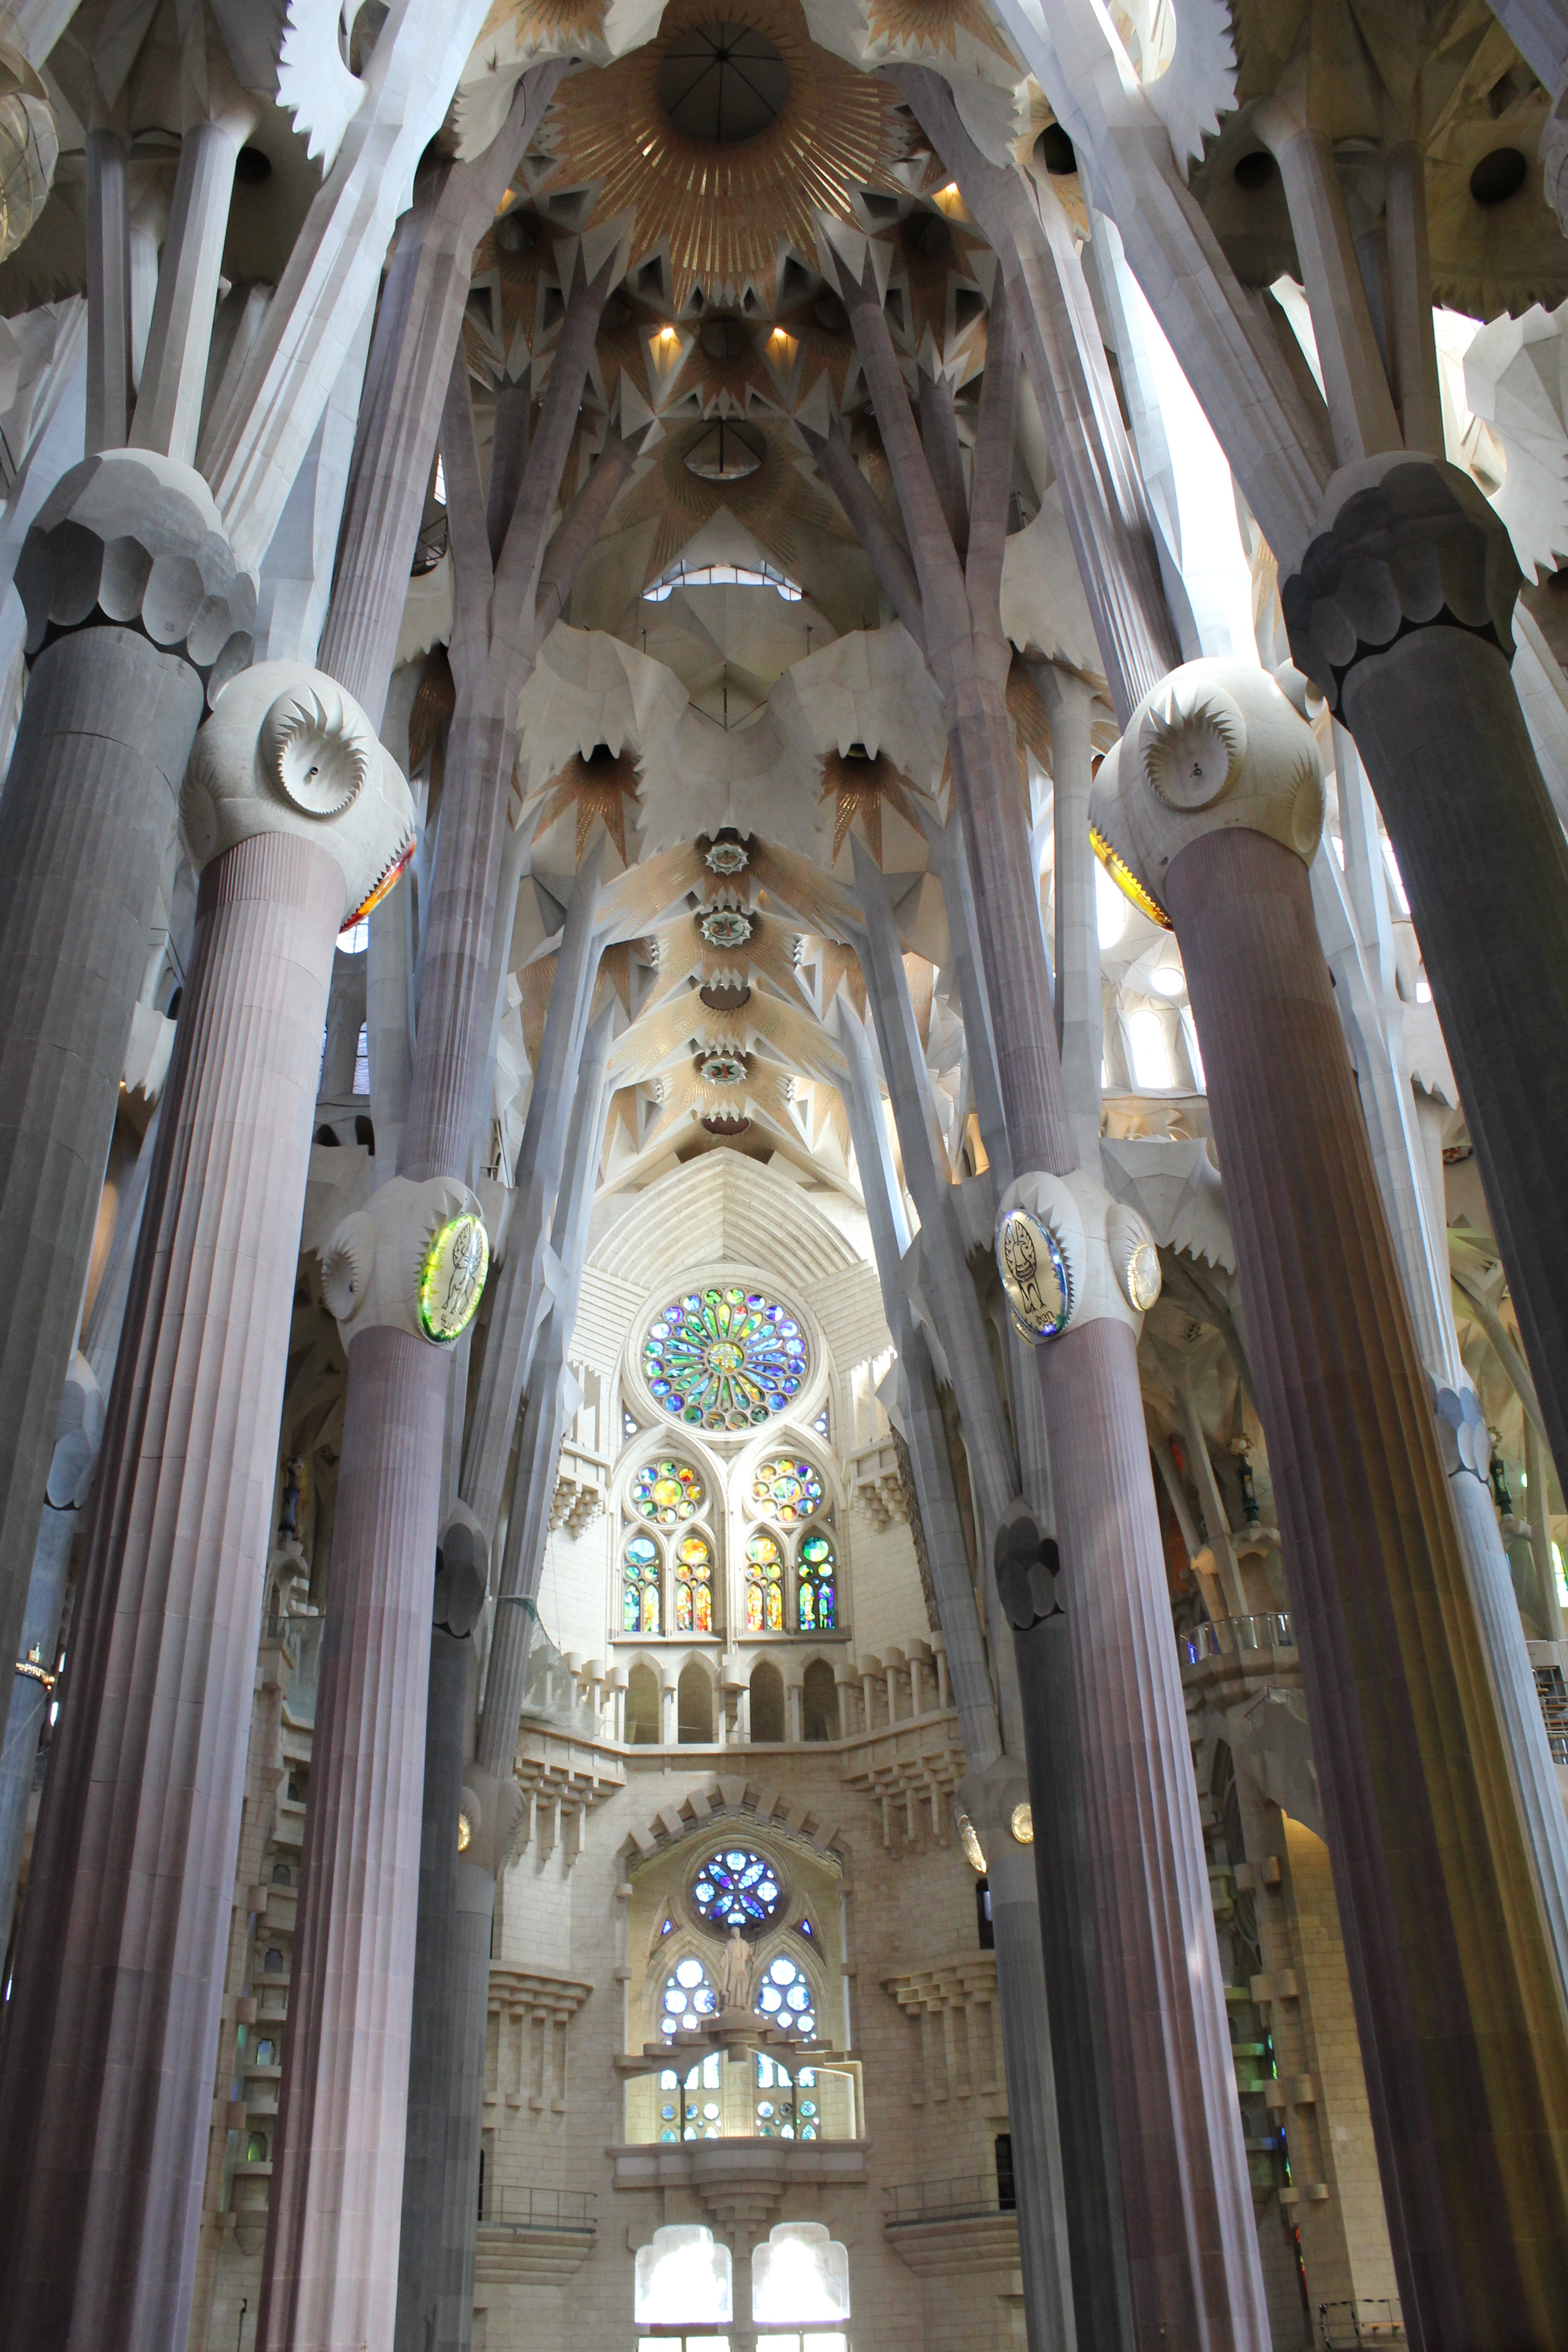
architecture, structure, interior, building, column, church, cathedral, chapel, barcelona, place of worship, spain, basilica, gothic architecture, sagrada familia, church nave